Henderson Community College

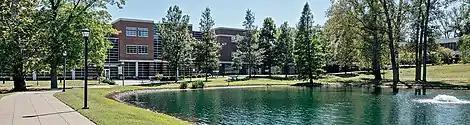
Henderson Community College campus

The Hecht S. Lackey Administration Building (the original building) houses administrative and faculty offices as well as classrooms, conference rooms, the Writing Center, and administrative offices for the Murray State University satellite location. HCC is a regional campus location for Murray State University. Hecht Lackey was the mayor of Henderson and a supporter of the college when it was established.